Star Hill Ponies

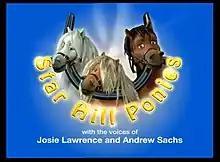

Star Hill Ponies is a British children's stop-motion animation series produced by Bumper Films and co-produced by Mike Young Productions for S4C. It was the last production by Bumper Films before they shut down in February 2002. The voice actors are Josie Lawrence and Andrew Sachs.